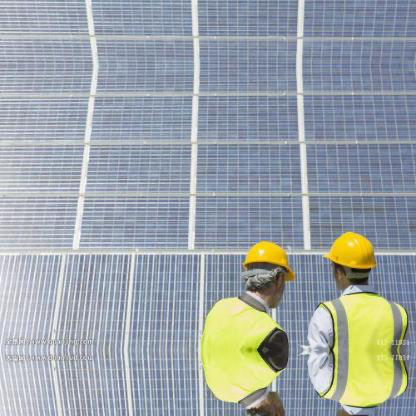
Objects in the image:
label: helmet
label: helmet
label: helmet